Godfrey's Cordial

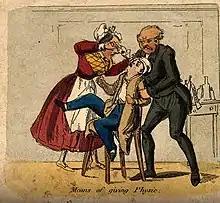
A woman and physician funnelling Godfrey's Cordial into a resisting man

Godfrey's Cordial was a patent medicine, containing laudanum (tincture of opium) in a sweet syrup, which was commonly used as a sedative to quiet infants and children in Victorian England. Used mostly by mothers working in agricultural groups or industry, it ensured that she could work the maximum hours of her employment, without being disturbed by her infant, and thus increased the family income. It was also used by nurses and baby-minders to enable them to neglect their duties if they wished.